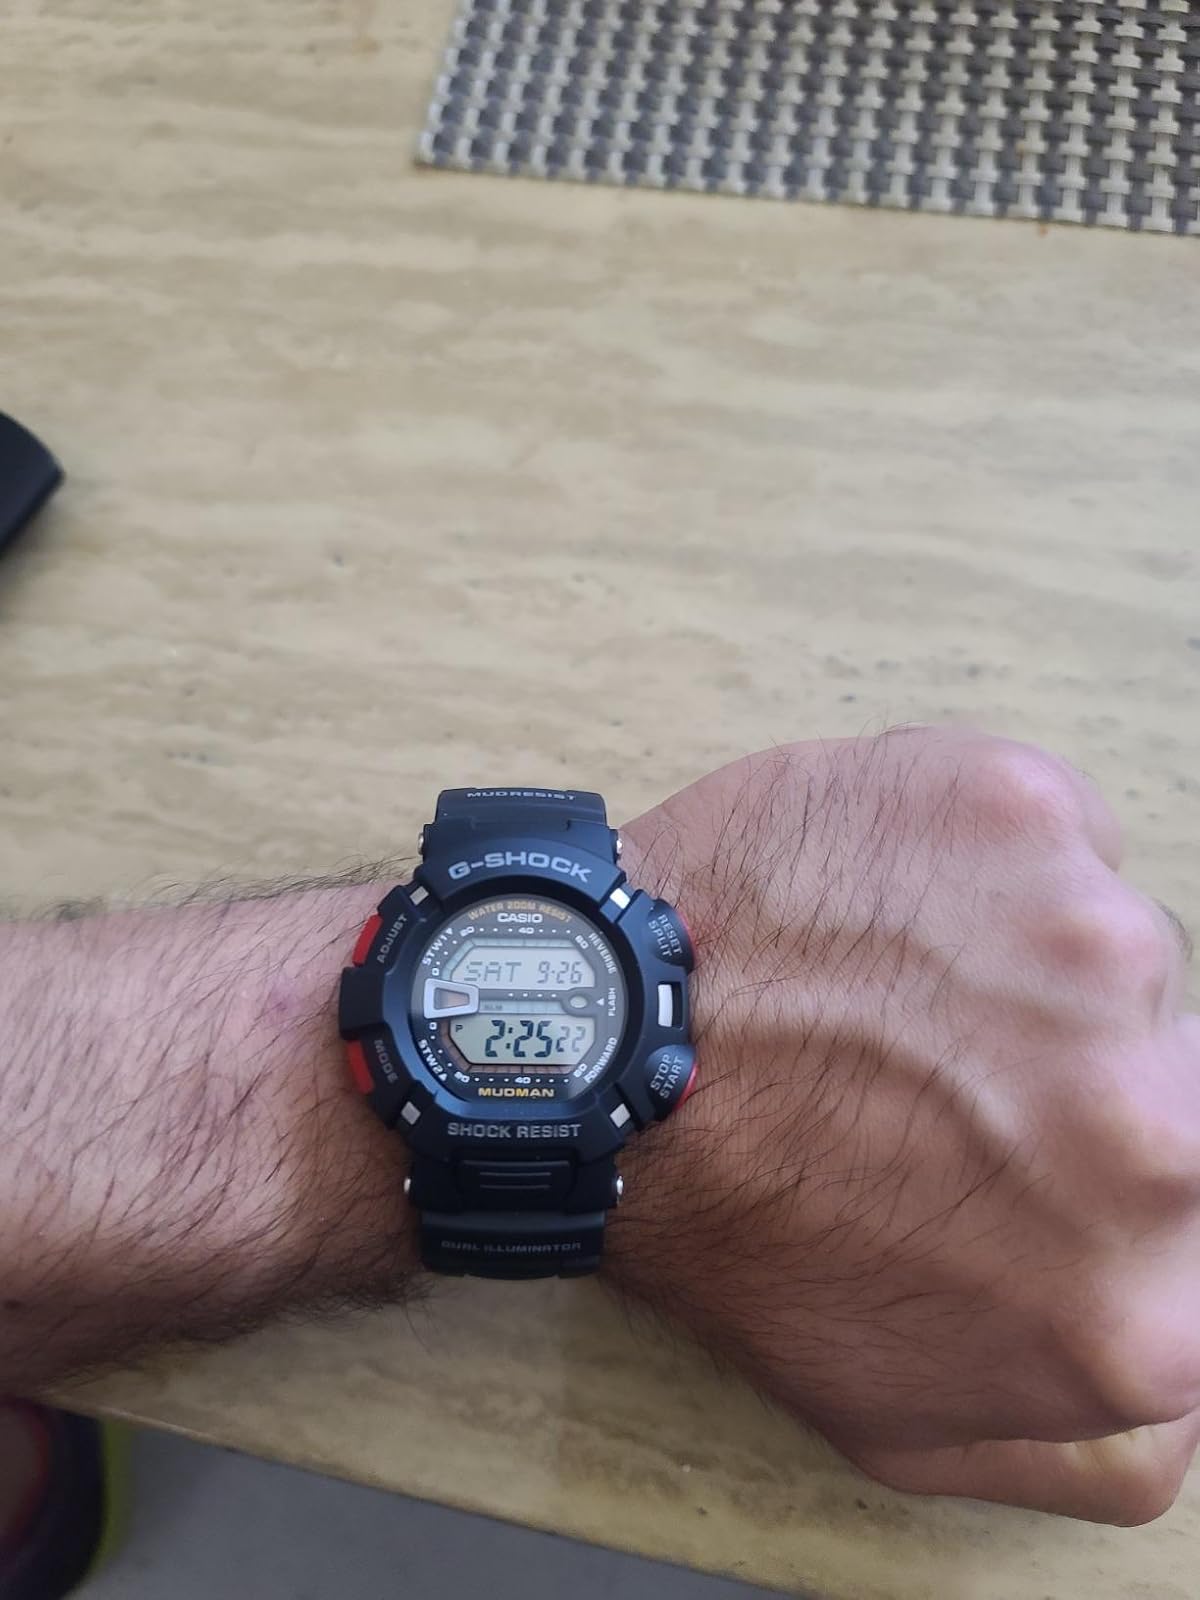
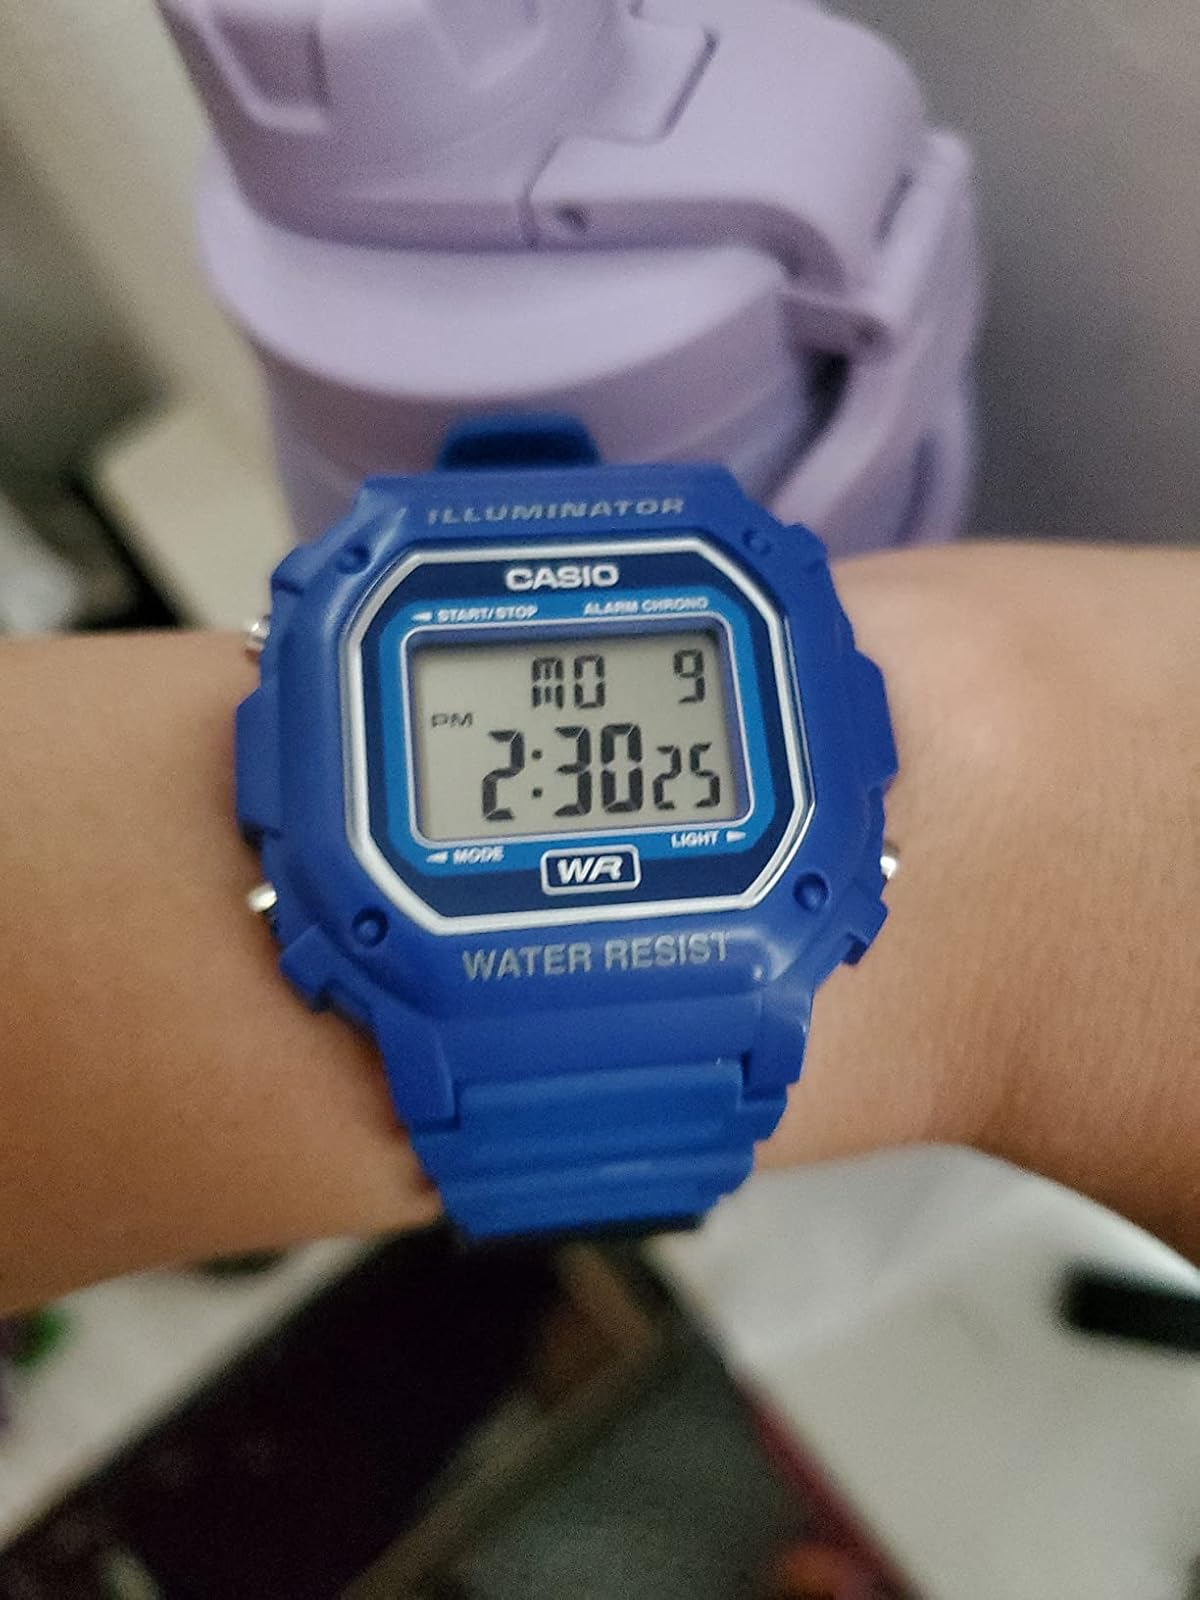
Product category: accessories_watch
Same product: no